René Obermann

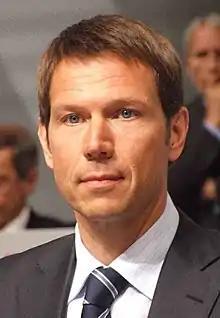
Obermann in 2007

René Obermann (born 5 March 1963) is a German businessman who is chairman of Warburg Pincus International LLC's European operations, and chairman of Airbus SE since April 2020. He was previously (from November 2006 to December 2013) CEO of Deutsche Telekom AG.